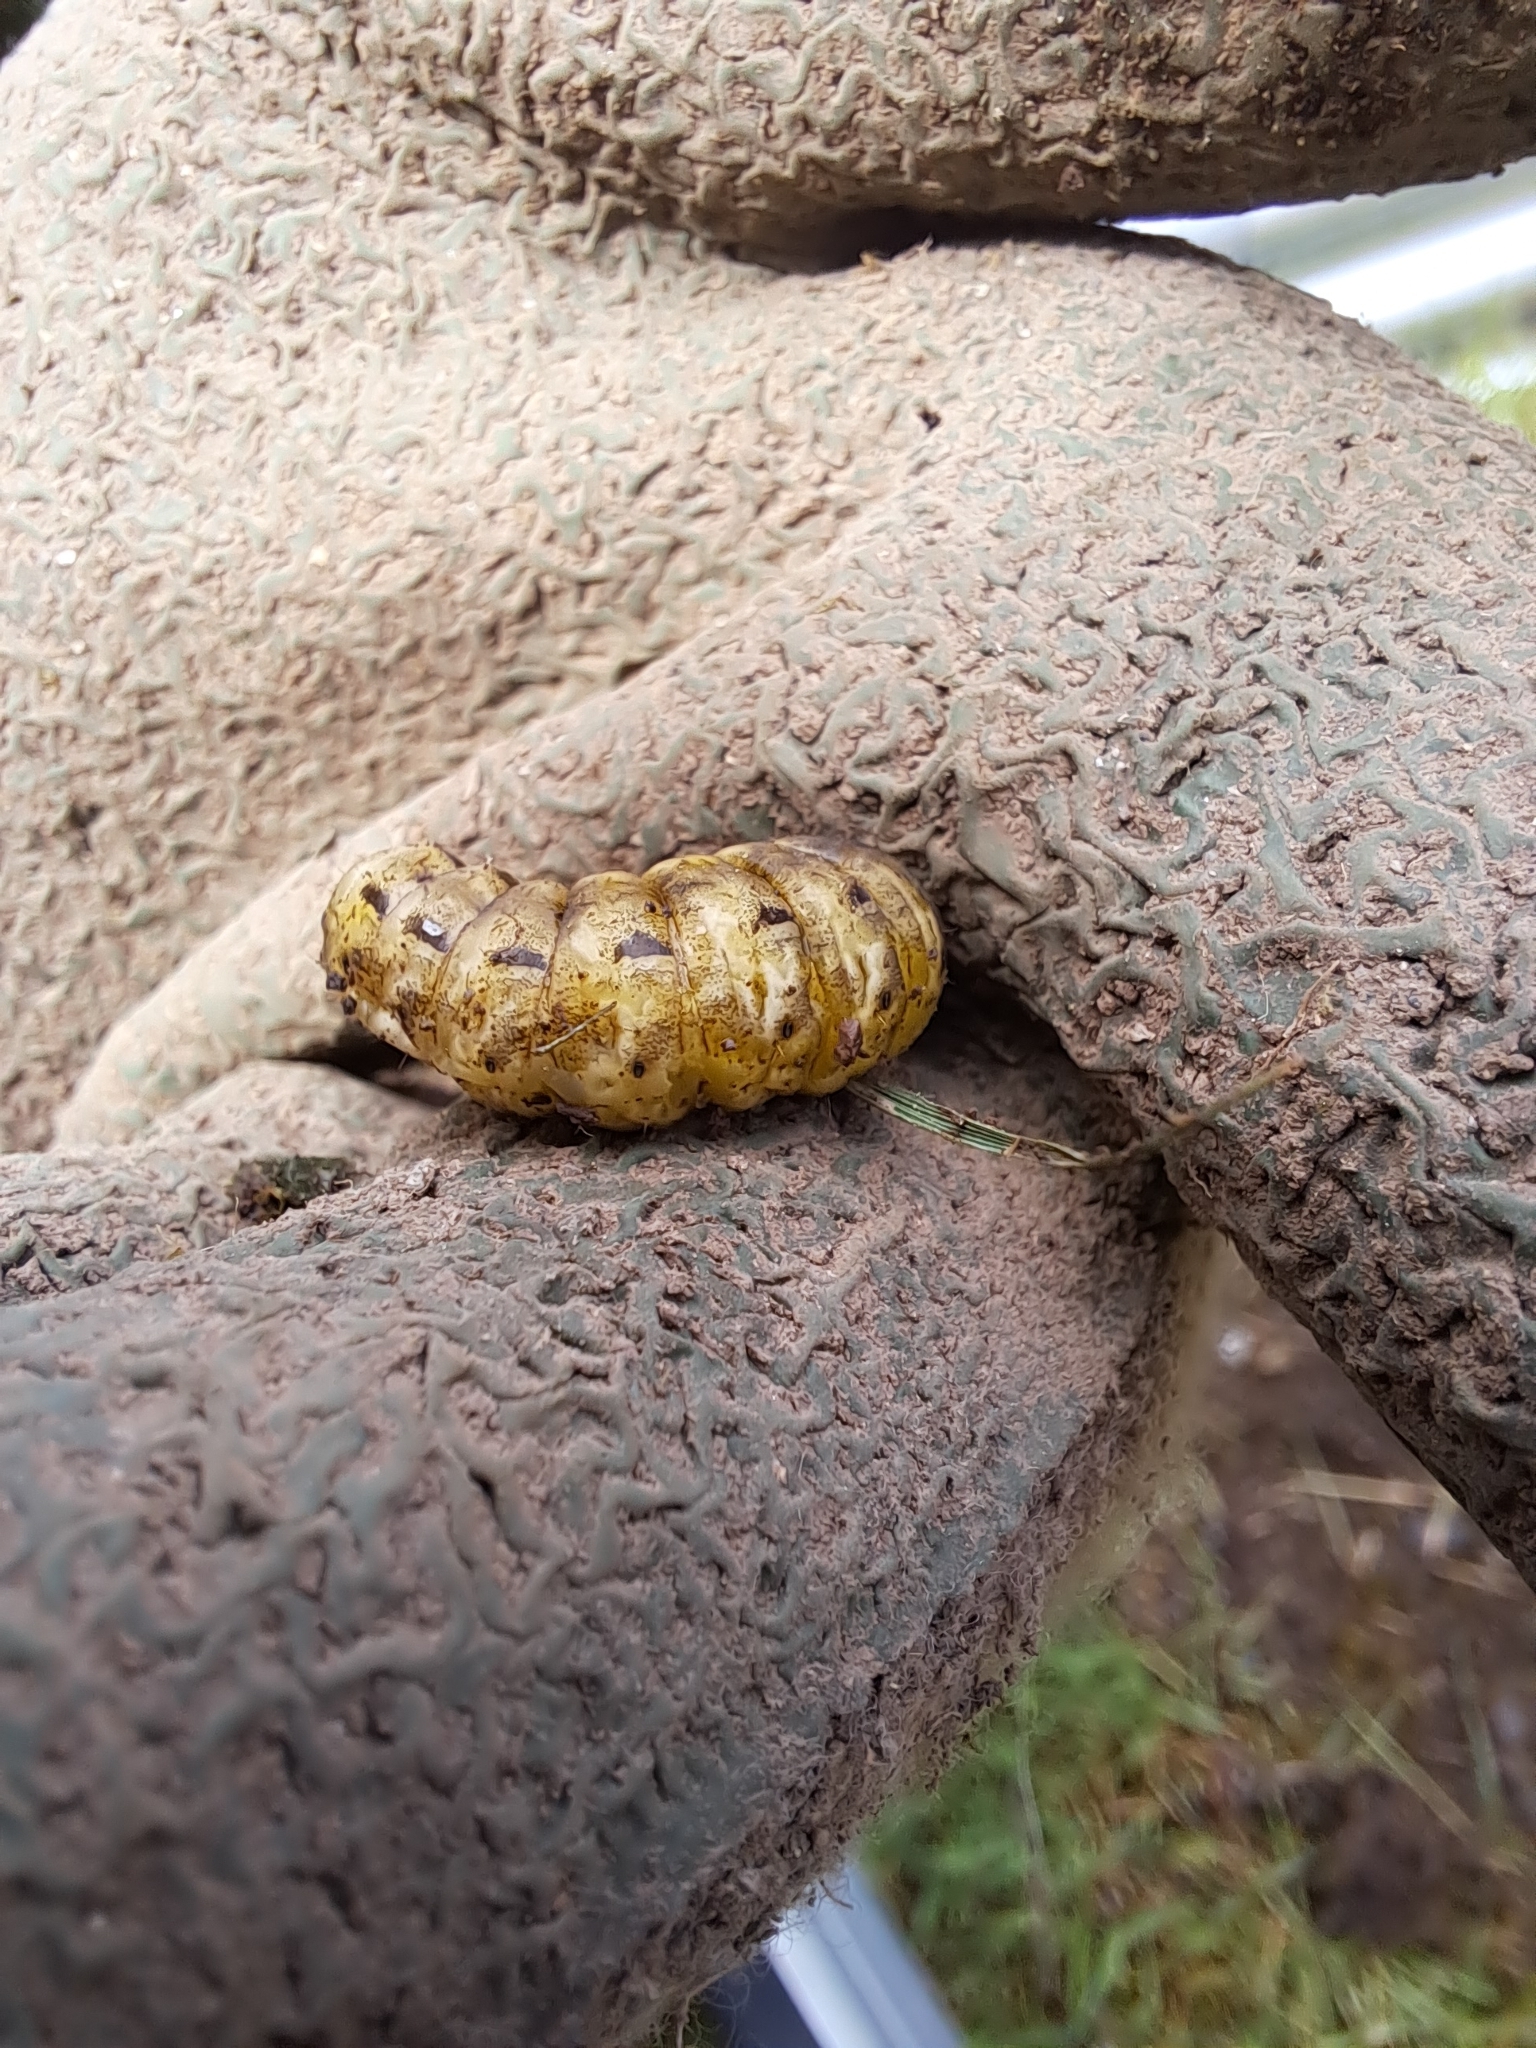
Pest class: cutworms